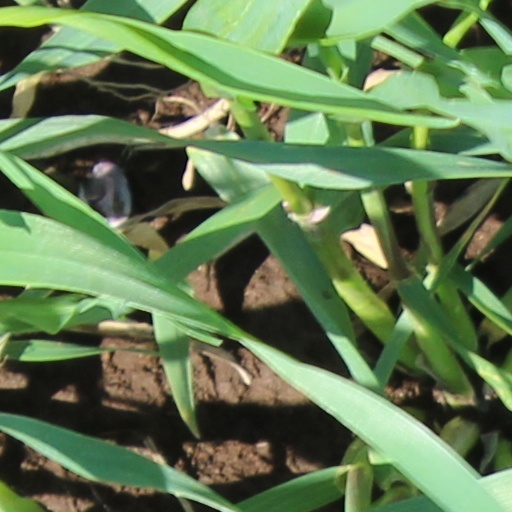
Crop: wheat